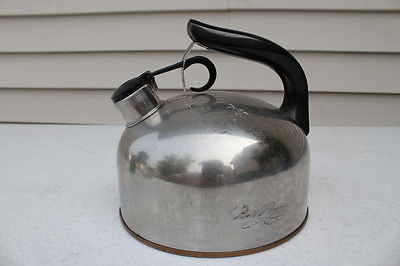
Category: kettle